Henry Killilea

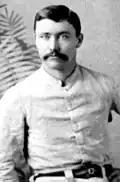
Killilea while playing on the 1883 Michigan football team

In the fall of 1882, Killilea enrolled at the University of Michigan, where he studied law. He also played for the Michigan Wolverines baseball team and for the 1883 and 1884 Michigan Wolverines football teams. He played at the forward position on the 1883 team, and as a senior, he played at the center position and was manager of the undefeated 1884 team that outscored its two opponents, 36-10. He graduated from Michigan in 1885.